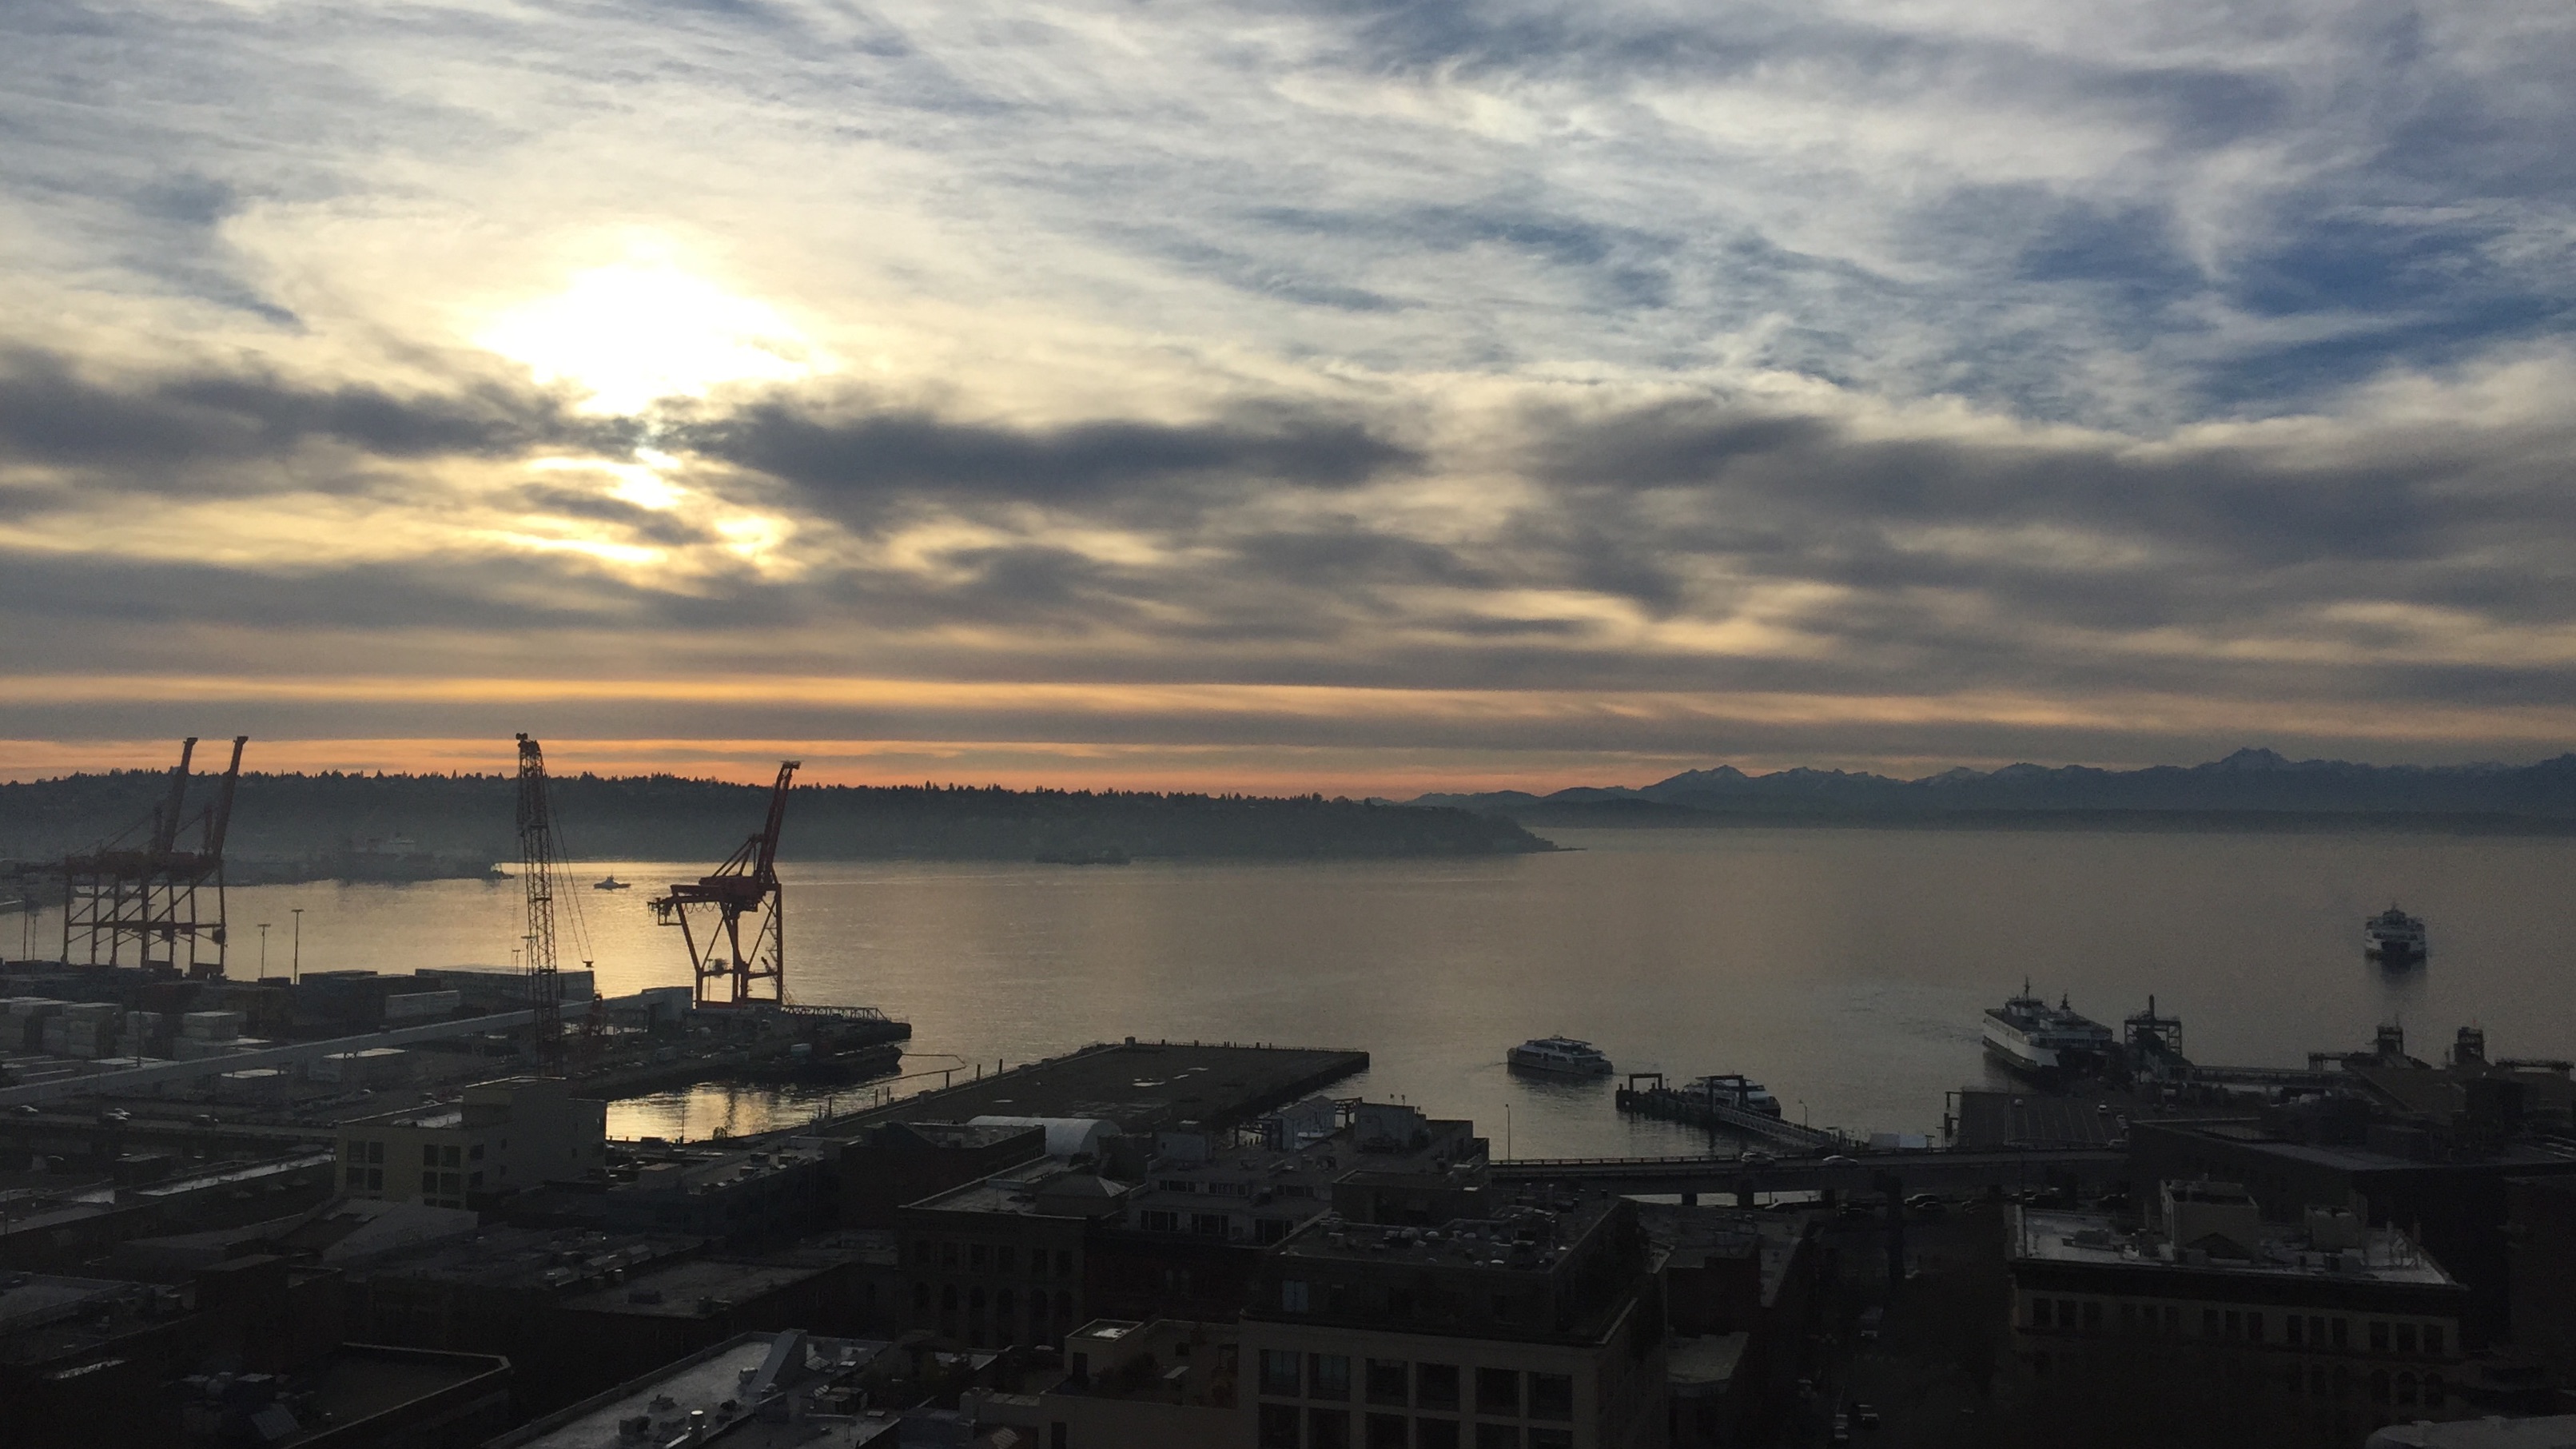
sea, coast, horizon, cloud, sky, sunrise, sunset, morning, dawn, dusk, evening, atmospheric phenomenon